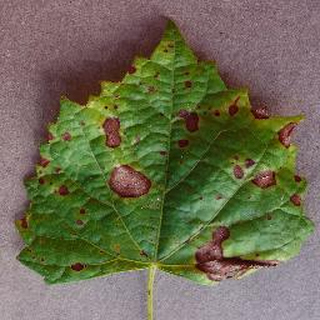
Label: grape_black_rot